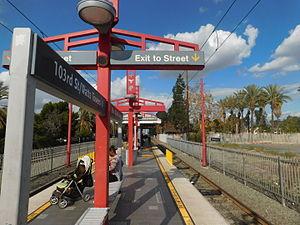
103rd Street/Watts Towers est une station du métro de Los Angeles desservie par les rames de la ligne A et située dans le quartier angelin de Watts.